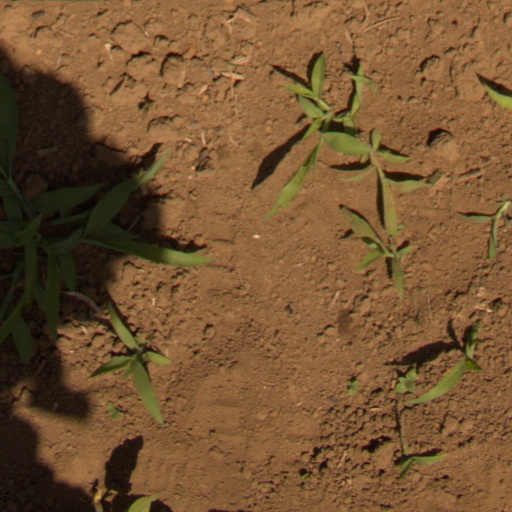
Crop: Jerusalem artichoke